South African Class 22E

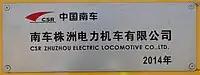

The builder's plates on the Chinese-built locomotives are inscribed with the year 2015, but for an unknown reason the plate on no. 22-041, the first of the South African-builts, is incorrectly inscribed "2014".